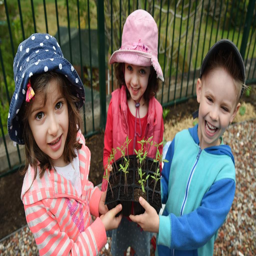
people were all smiles in the garden .